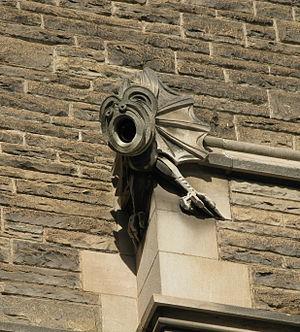
L'Université McMaster est une université de recherche à Hamilton, Ontario, Canada. En 2004, elle comptait 16 771 étudiants à plein temps et 3 599 à temps partiel.